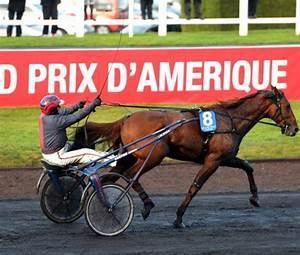
horse